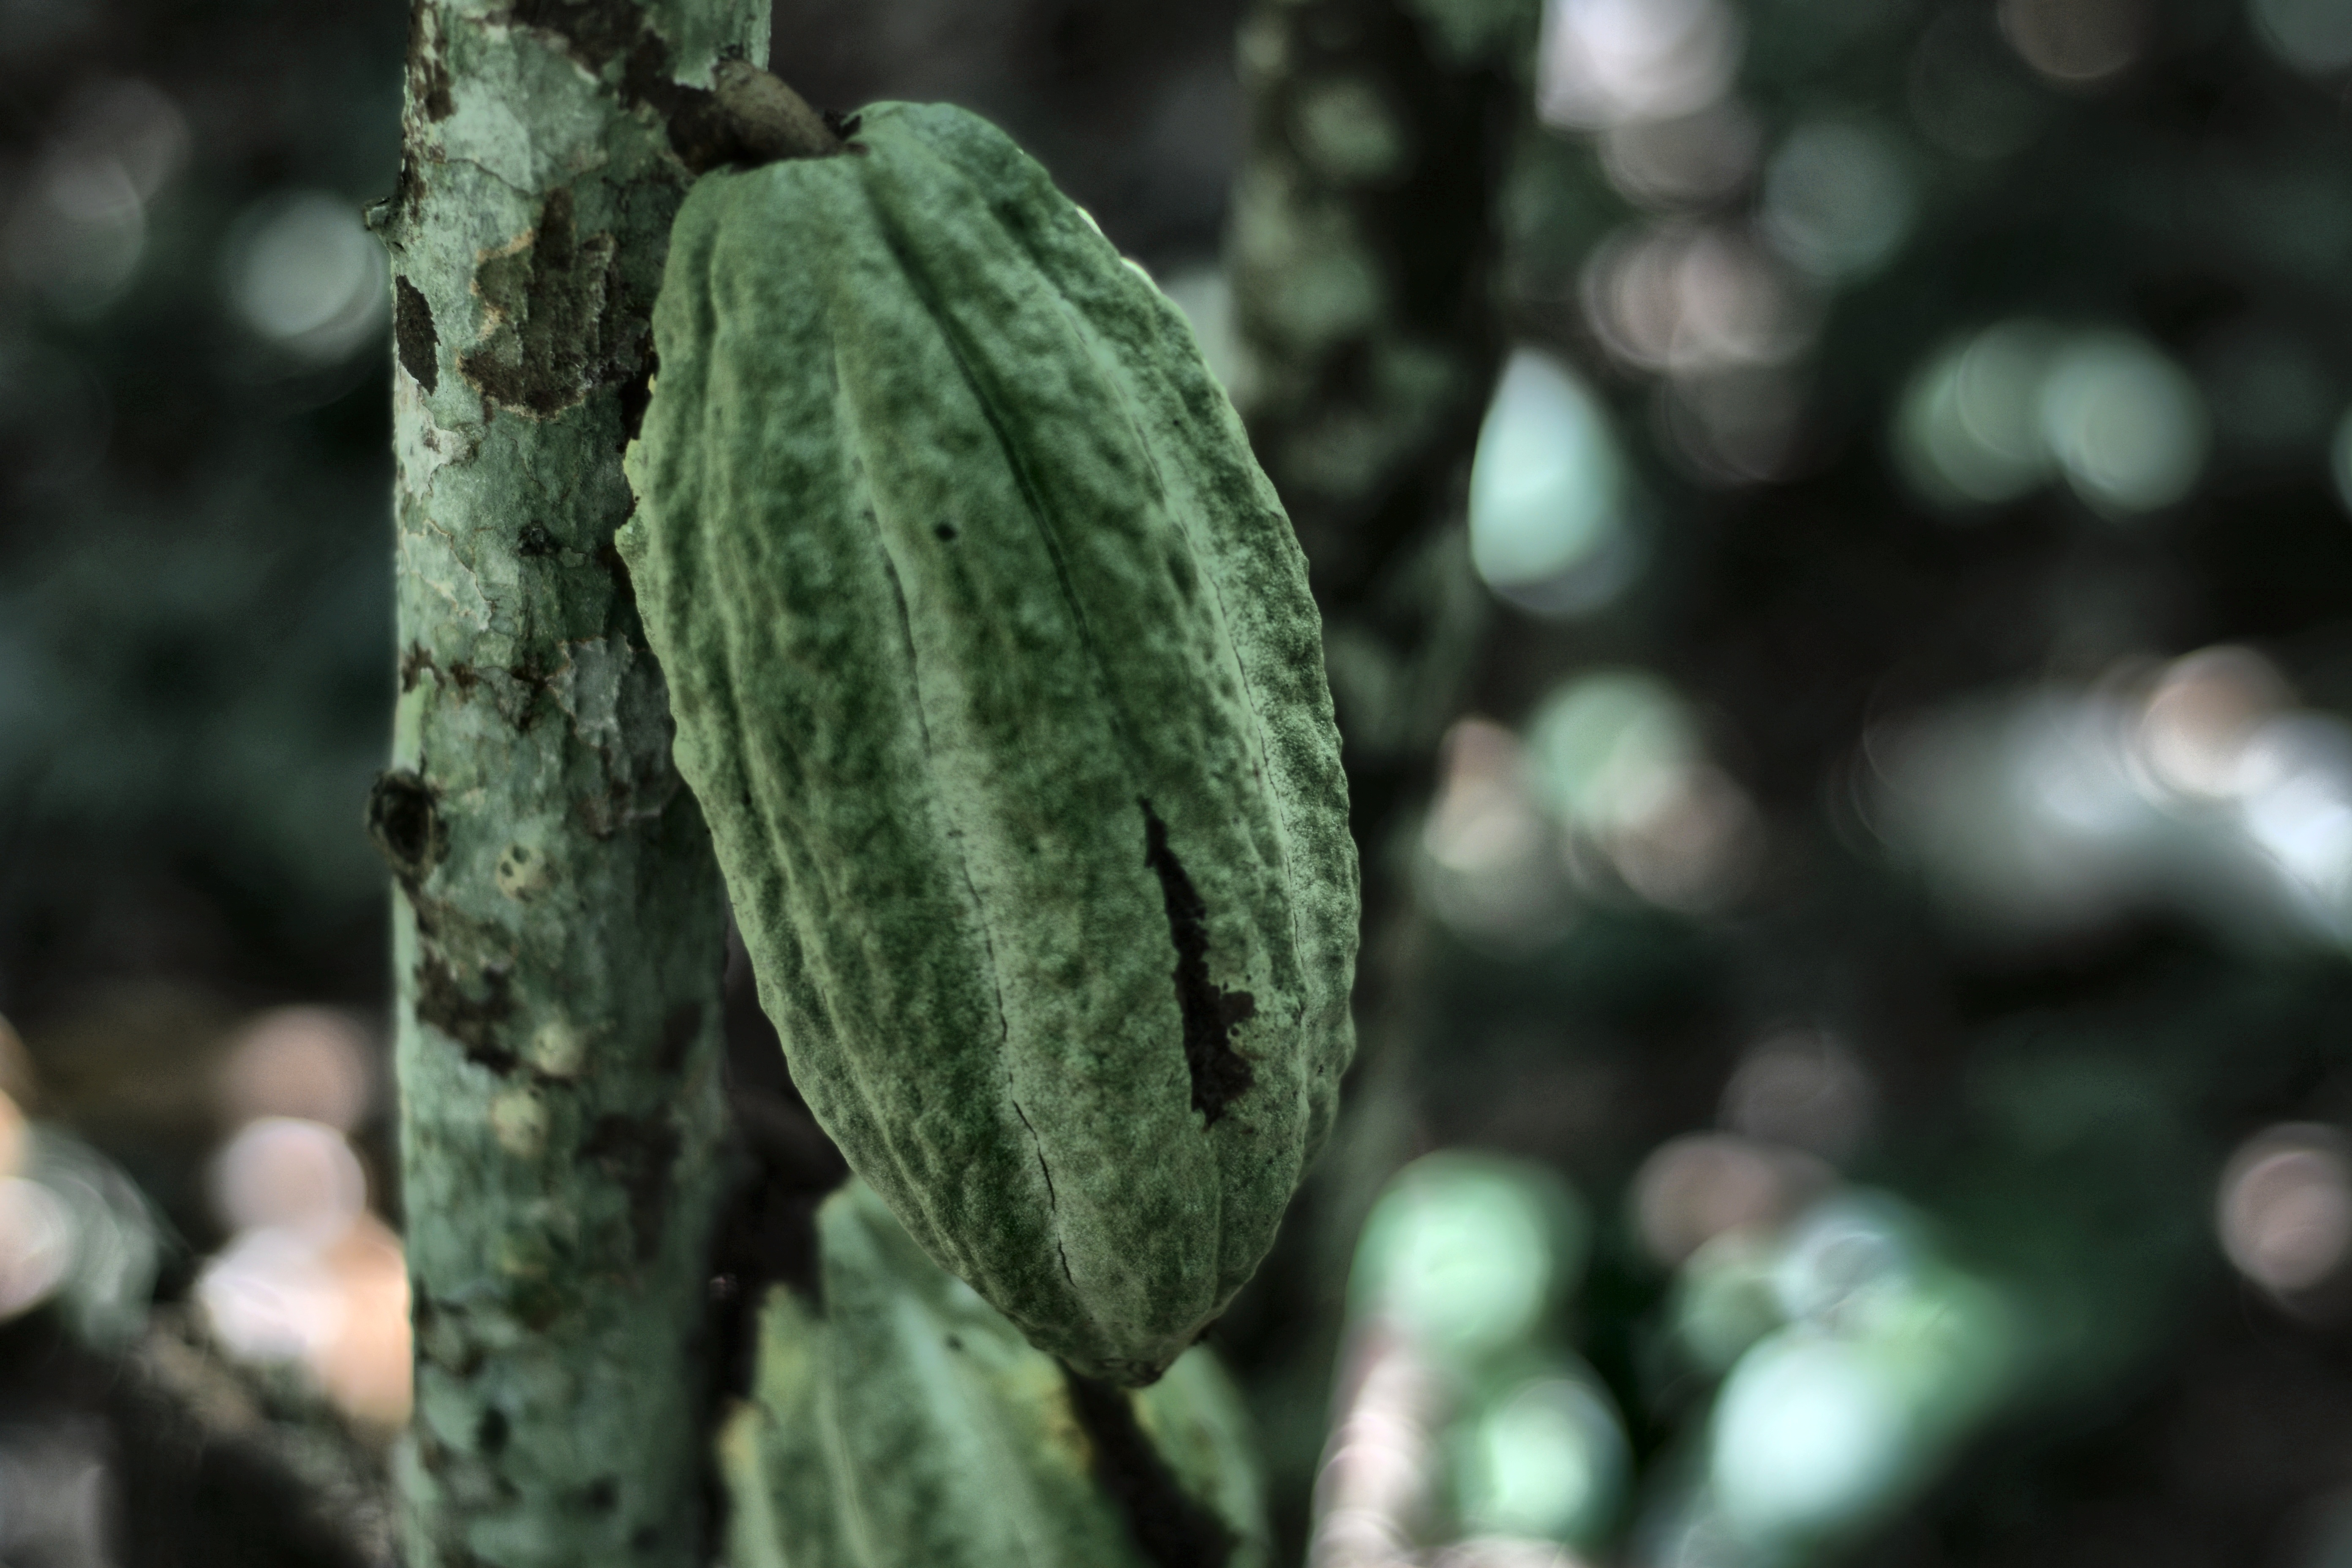
Maturity: unmature
Variety: Guiana